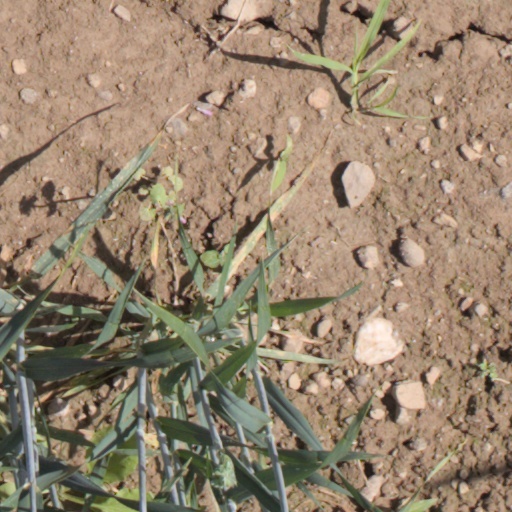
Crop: wheat